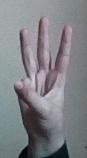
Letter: thaa